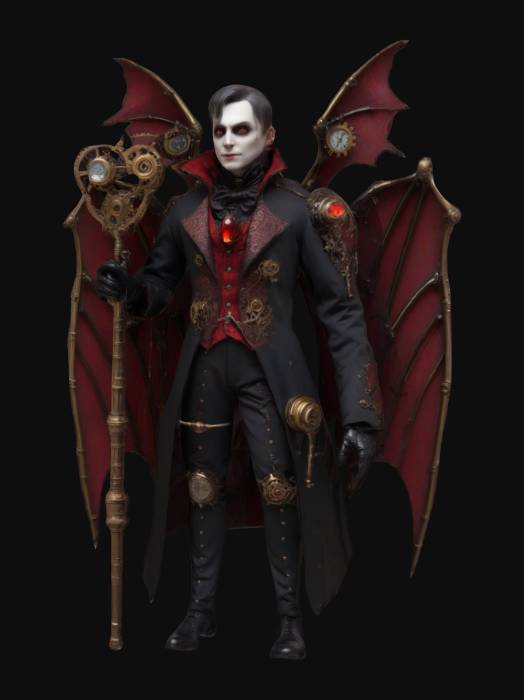
미적 점수 (1~10점): 8